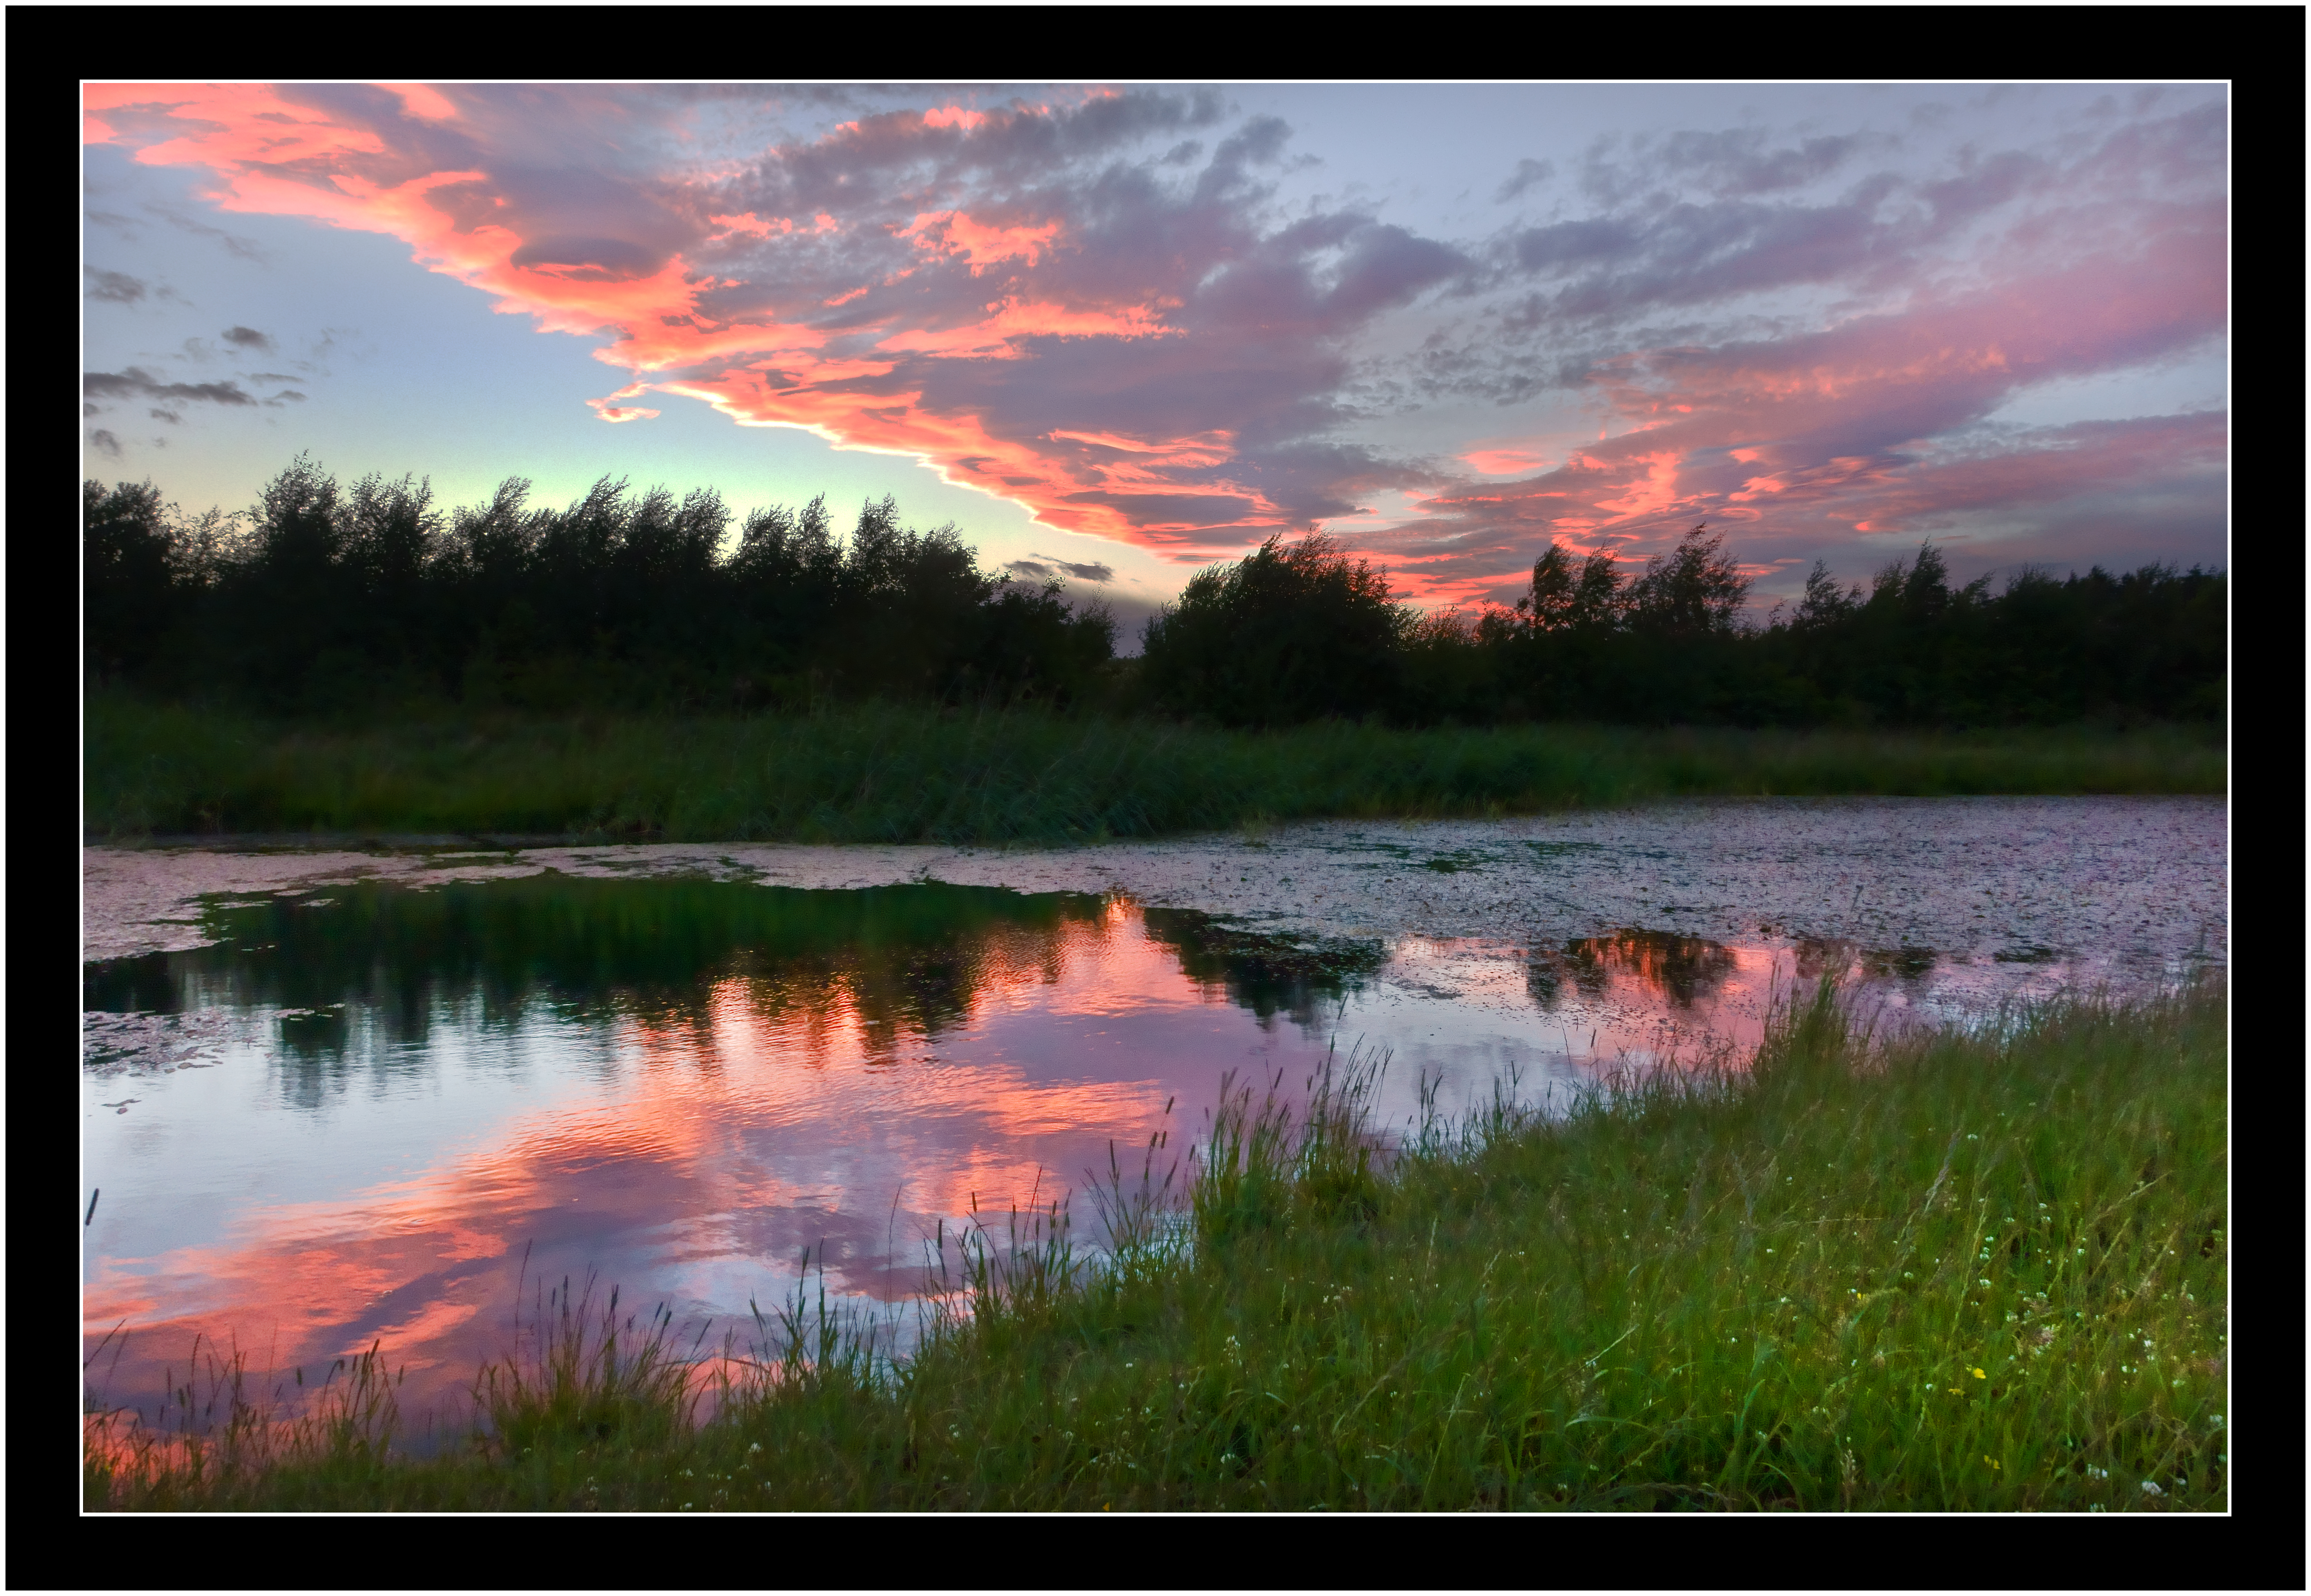
water, nature, grass, marsh, wilderness, silhouette, cloud, sky, sunshine, sun, sunrise, sunset, night, meadow, prairie, morning, lake, wet, dawn, summer, dark, dusk, evening, orange, green, reflection, blue, black, plain, reflect, clouds, grassland, seasons, wetland, reflections, sony, wakefield, habitat, compact, late, loch, outwood, natural environment, atmospheric phenomenon, computer wallpaper